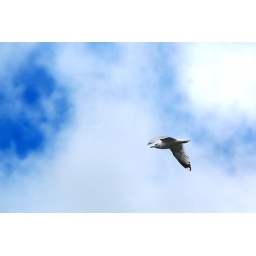
I will stop showing birds in the sky when the salmon are out of the water